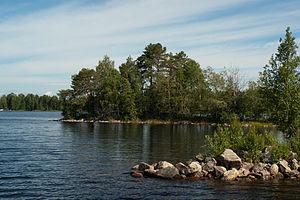
Le lac Oulu est un lac finlandais situé dans la région de Kainuu de la province d'Oulu.